Occupy Toronto

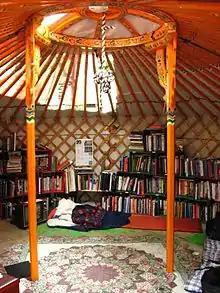
The Yurt Library in St James Park was eventually dismantled by the police.

On November 21, Bylaw officers and police, following a Superior Court judge ruling, handed out trespass notices to those camped on church property. No clear definition as to what part of the park is city owned and which part is church owned has been offered and occupiers have already made many changes to the camp to fortify it against a forced dismantling by authorities. On November 22, it was reported that the camp was smaller, but that the yurt housing the library was barricaded and had men chained to it and that the native tent was also barricaded and the sacred fire inside continued to smoke.